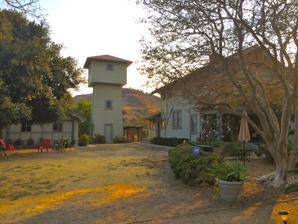
Building: Roger Y. Williams House
Country: United States of America
Year built: 1923
United States historic place Roger Y. Williams House Swanner House U.S. National Register of Historic Places Location 29991 Camino Capistrano, San Juan Capistrano, California Coordinates 33°31′43″N 117°40′19″W / 33.52861°N 117.67194°W / 33.52861; -117.67194 Area less than one acre Built 1923 Architectural style Craftsman NRHP reference No. 06001237 Added to NRHP January 10, 2007 The Roger Y. Williams House (also known as the Swanner House ) is a home in San Juan Capistrano, California . Built in 1923, it was listed on the National Register of Historic Places in 2007. The listing included two contributing buildings and a contributing structure , plus agricultural fields. The property includes a two-story Craftsman house, a matching watertower and a matching garage, all built in 1923. References